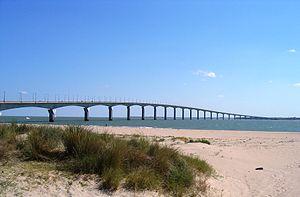
Le pont de l'Île de Ré, reliant La Rochelle/La Pallice et Sablanceaux/Rivedoux-Plage. Longueur